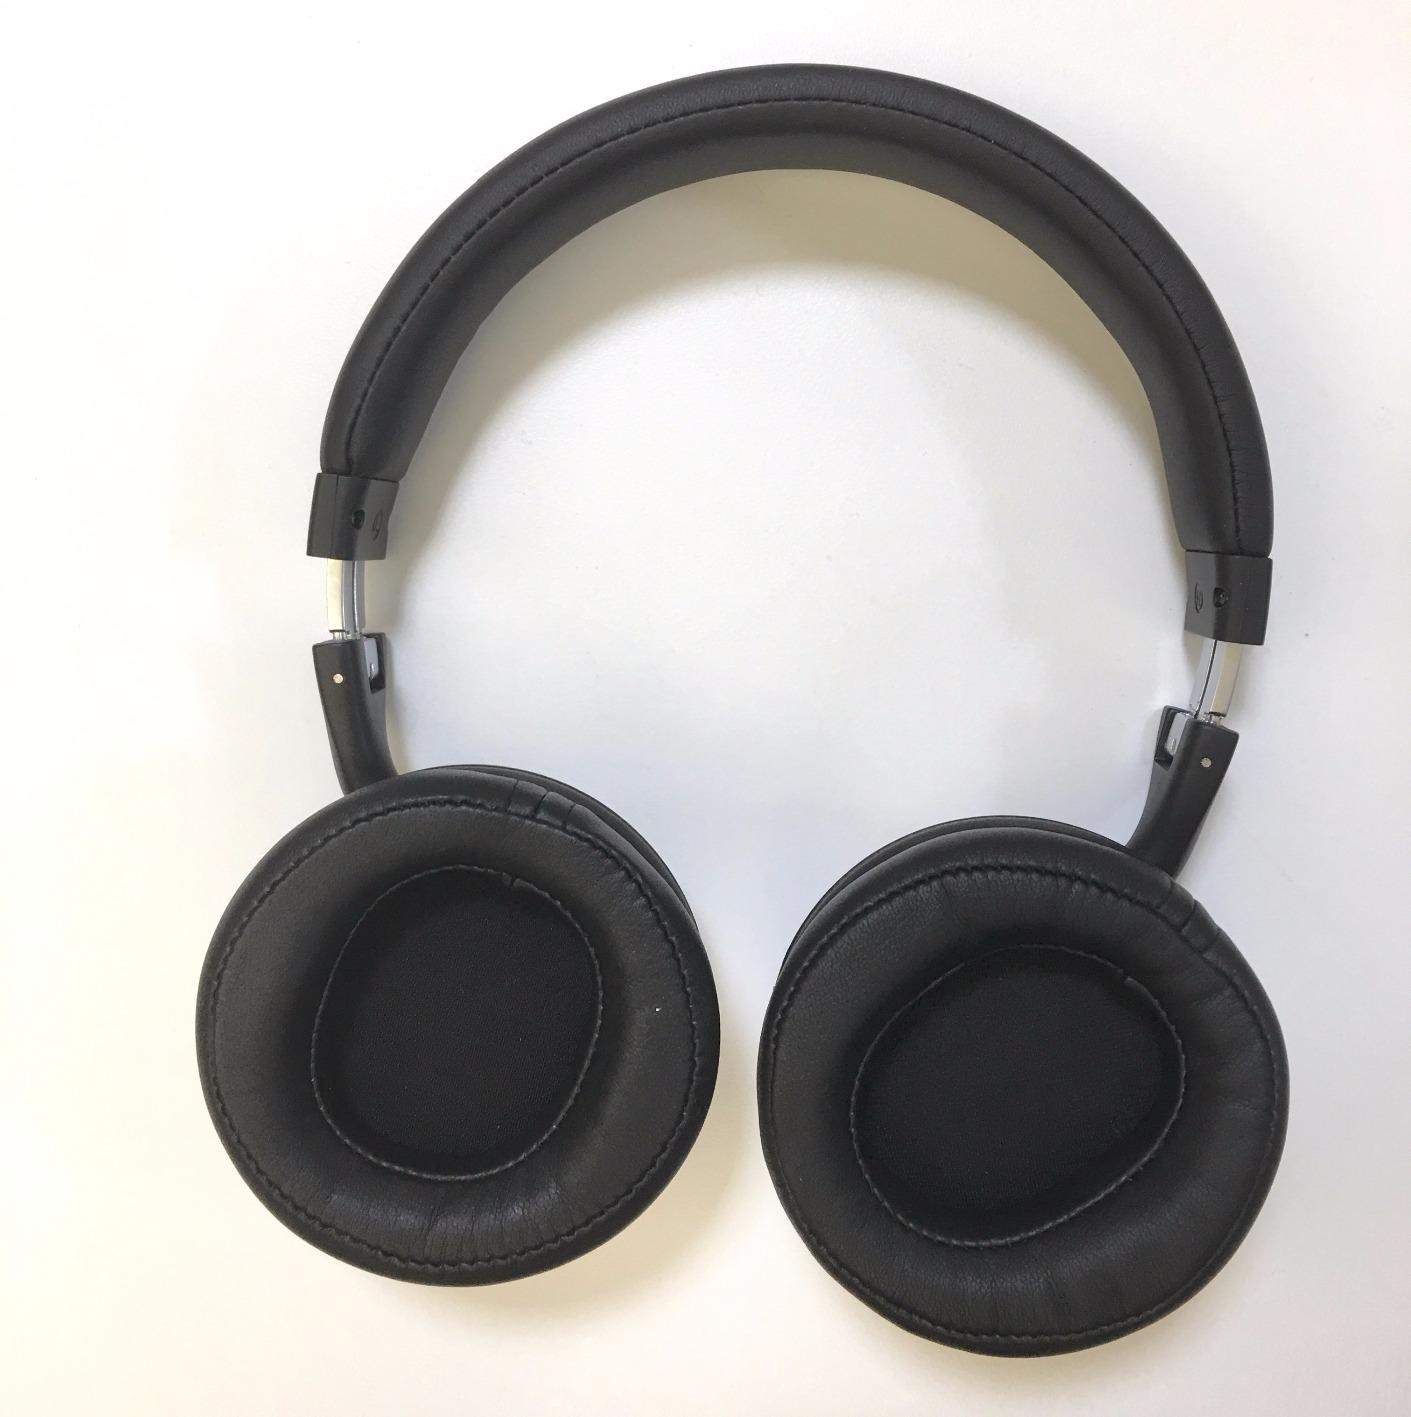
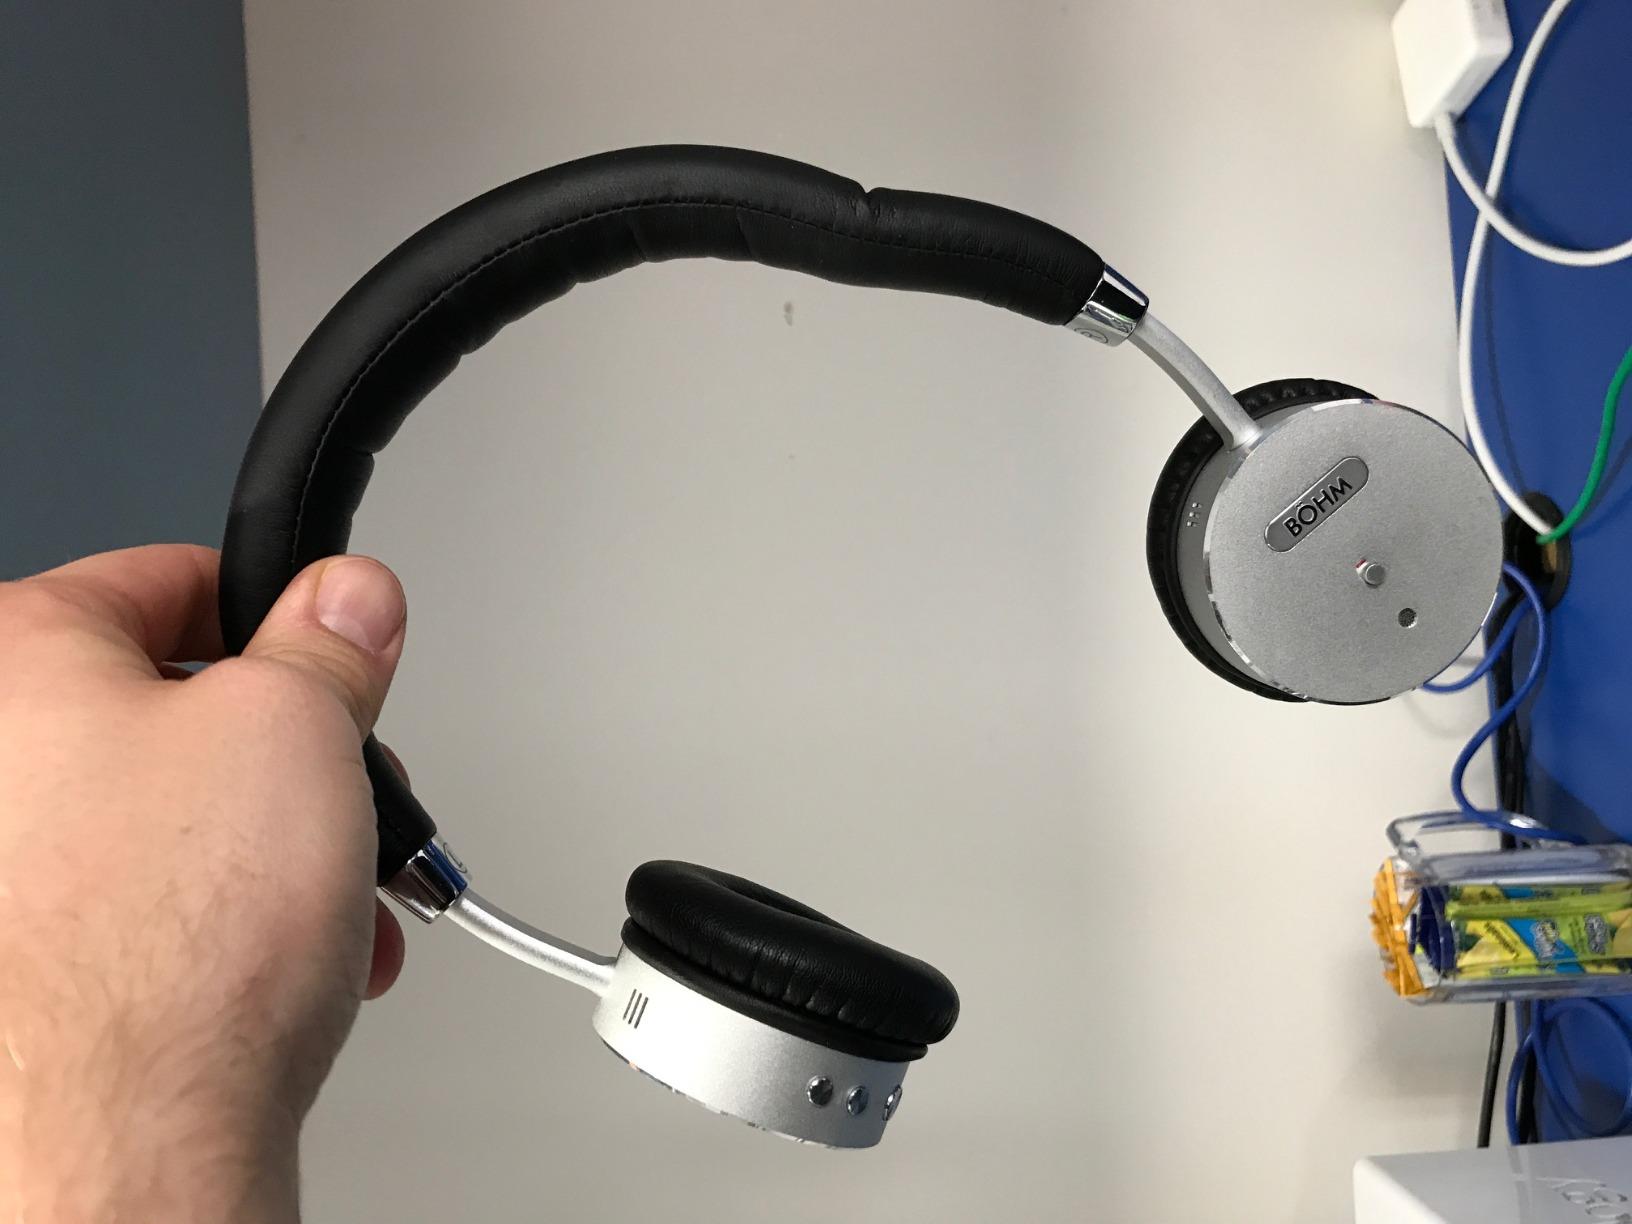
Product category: headphones
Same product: no